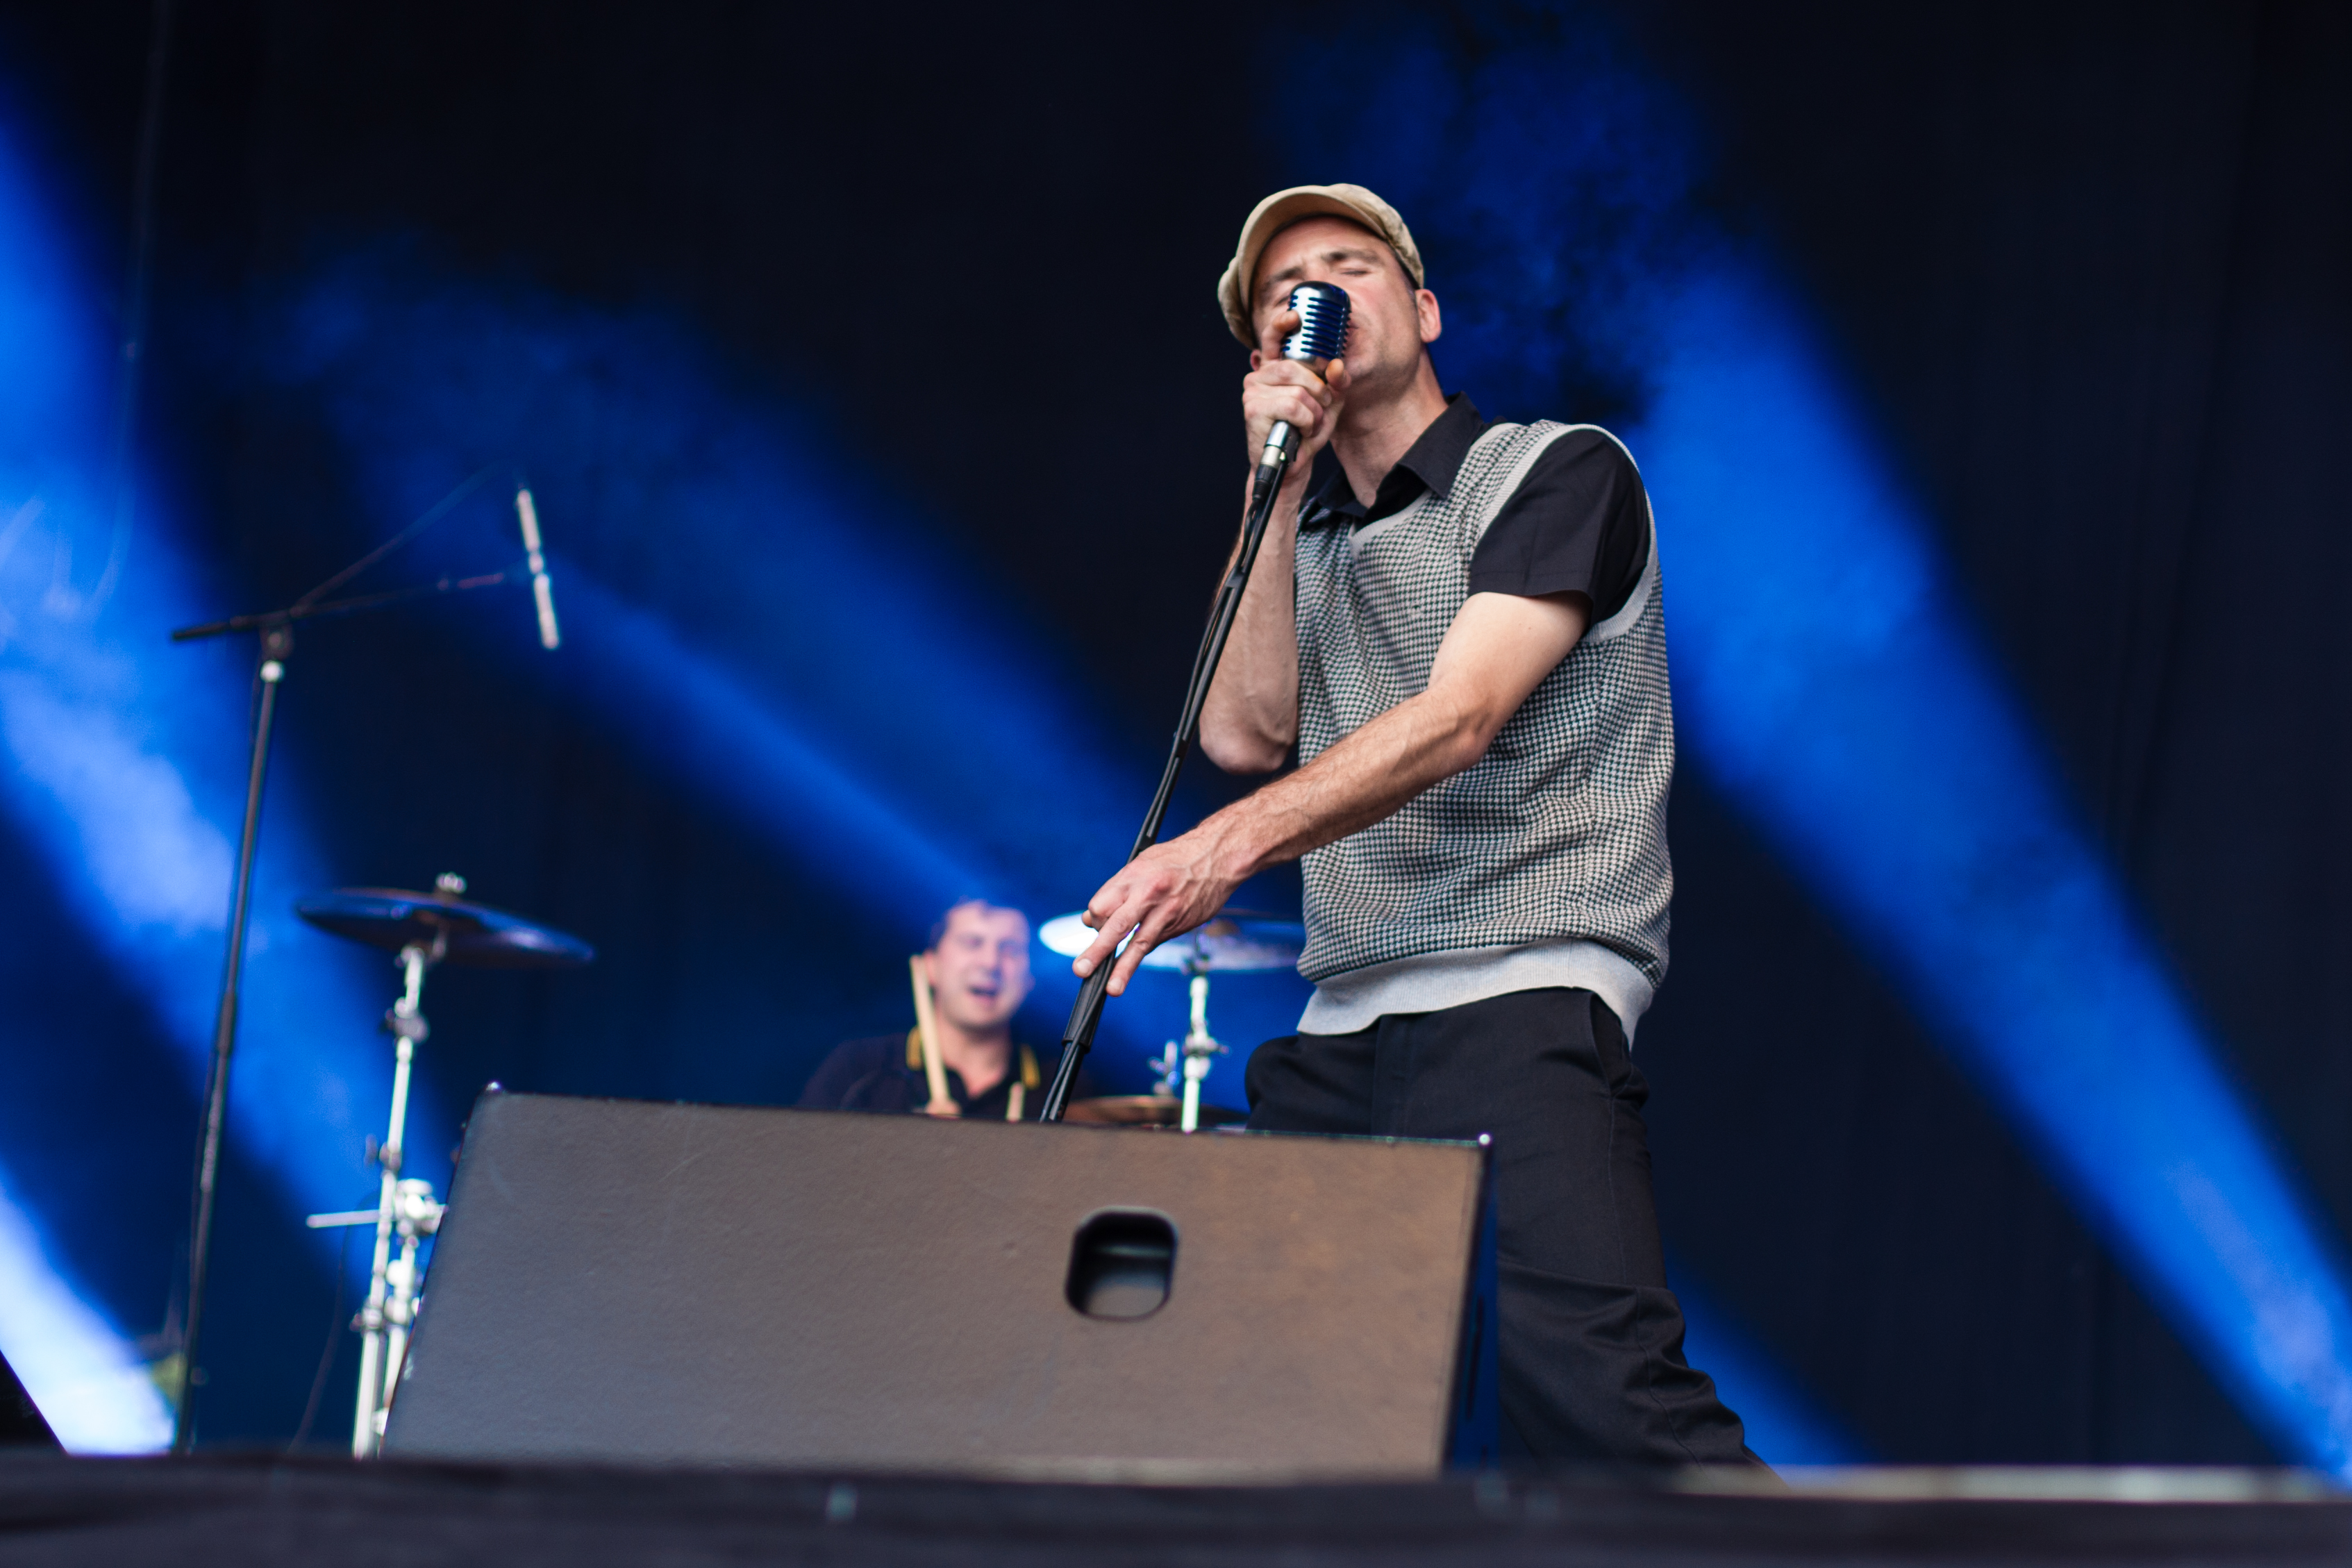
music, concert, live, blue, musician, performance art, stage, brussels, bruxelles, 2012, fete, musique, laruda, ruda, performance, bassist, singing, guitarist, entertainment, performing arts, singer songwriter, rock concert, musical theatre